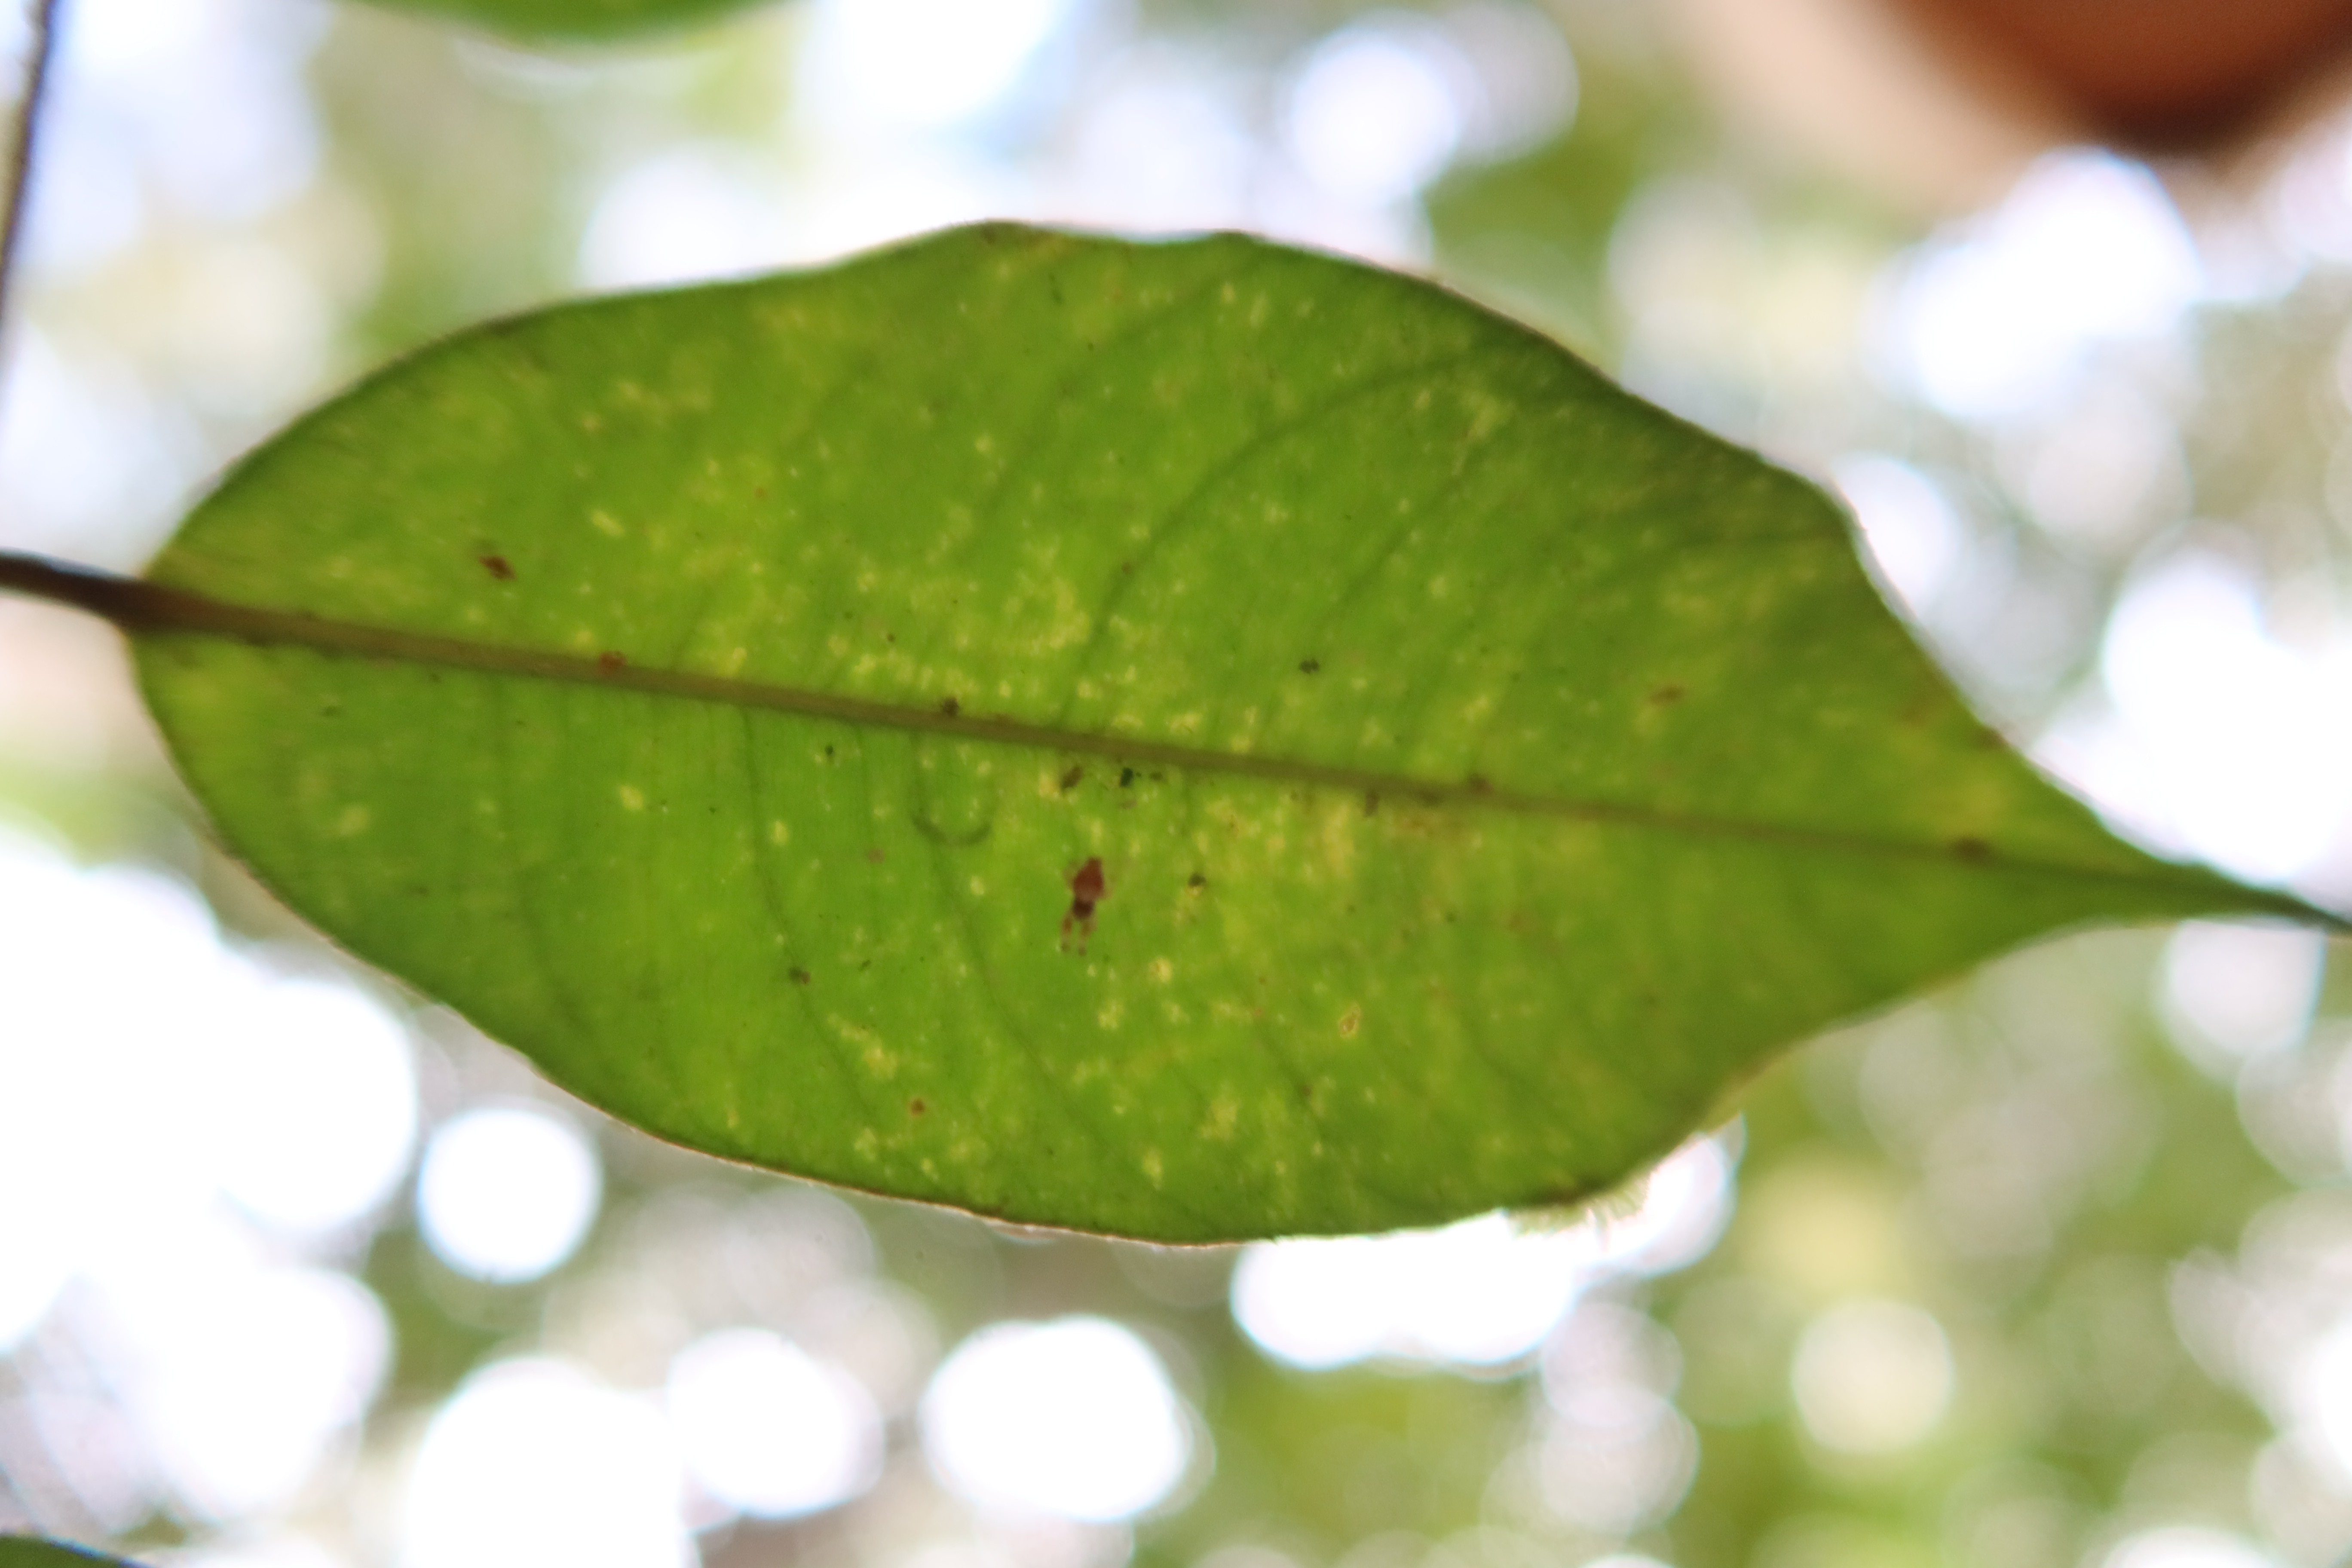
Label: Downy mildew